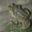
Label: frog